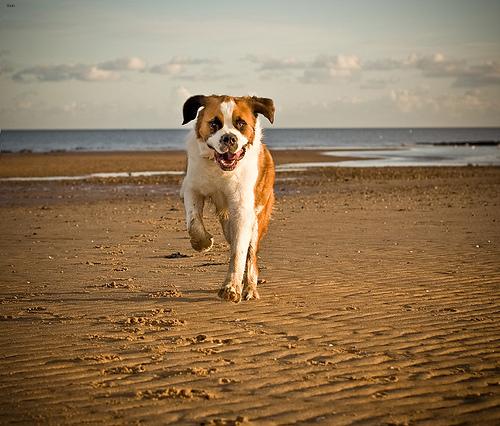
Breed: saint bernard